Umkhonto (missile)

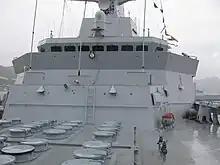
A South African Navy Valour-class frigate with 32 Vertical Launch cells containing Umkhonto IR Block 2 missiles

The first variant of the Umkhonto surface-to-air missile, the Block I, was initially developed in response to the South African military requirement to upgrade existing short-ranged aerial defence capability. Later, as South Africa undertook a project to purchase four modern frigates in 1999, the Umkhonto was selected to provide naval surface-to-air defence.